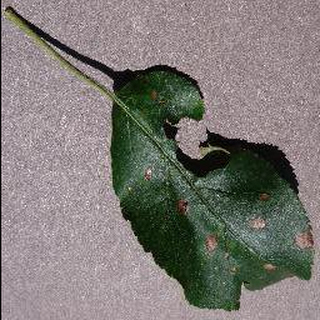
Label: apple_black_rot